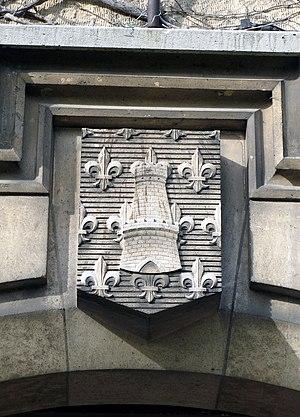
Montdidier est une commune française située dans le département de la Somme, en région Hauts-de-France.